Cincinnati riot of 1853

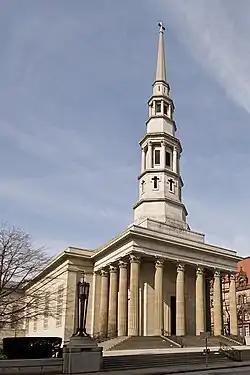
St. Peter in Chains Cathedral, dedicated on 2 November 1845

On Christmas Day, Bedini preached in French and German at the Saint Peter in Chains Cathedral.